Phoenix (2014 film)

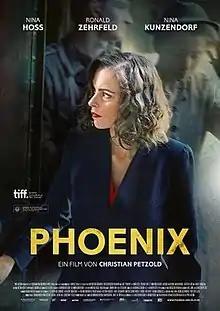
Theatrical release poster

Phoenix is a 2014 German melodrama film directed by Christian Petzold. Loosely adapted from the 1961 novel "Le Retour des Cendres" (English: "The Return from the Ashes") by French author Hubert Monteilhet, the film stars Nina Hoss and Ronald Zehrfeld as Nelly and Johnny Lenz, respectively.